Ronald Reagan

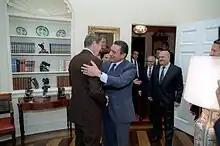
Reagan meeting Egyptian President Hosni Mubarak in the Oval Office, September 1983

In response to concerns about the increasing crack epidemic, Reagan intensified the war on drugs in 1982. While the American public did not see drugs as an important issue then, the FBI, Drug Enforcement Administration and the United States Department of Defense all increased their anti-drug funding immensely. Reagan's administration publicized the campaign to gain support after crack became widespread in 1985. Reagan signed the Anti-Drug Abuse Act of 1986 and 1988 to specify penalties for drug offenses. Both bills have been criticized in the years since for promoting racial disparities. Nancy Reagan founded the "Just Say No" campaign to discourage others from engaging in recreational drug use and raise awareness about the dangers of drugs. A 1988 study showed 39 percent of high school seniors using illegal drugs compared to 53 percent in 1980, but Scott Lilienfeld and Hal Arkowitz say that the success of these types of campaigns has not been affirmatively proven.